Manisa Province

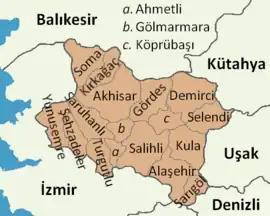

Mount Sipylus National Park ("Spil Dağı Milli Parkı") near the city of Manisa embraces a richly forested area, hot springs, the famous "crying rock" of Niobe, and a Hittite carving of the mother-goddess Cybele. The park boasts about 120 varieties of native plants within its boundaries, especially wild tulips. The park provides opportunities for mountaineering and camping.